Baron Franz von der Trenck

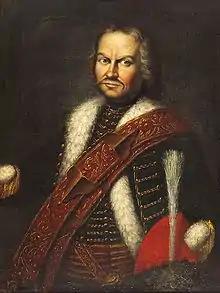
Baron Franz von der Trenck

Baron Franz von der Trenck (German: "Franz Freiherr von der Trenck", Croatian: "Barun Franjo Trenk") (Reggio di Calabria. January 1, 1711 – Brno. October 4, 1749) was an Austrian soldier whose unit is considered one of the worst in modern European history, and that was a law unto itself, taking property, livestock, and women as the unit saw fit.